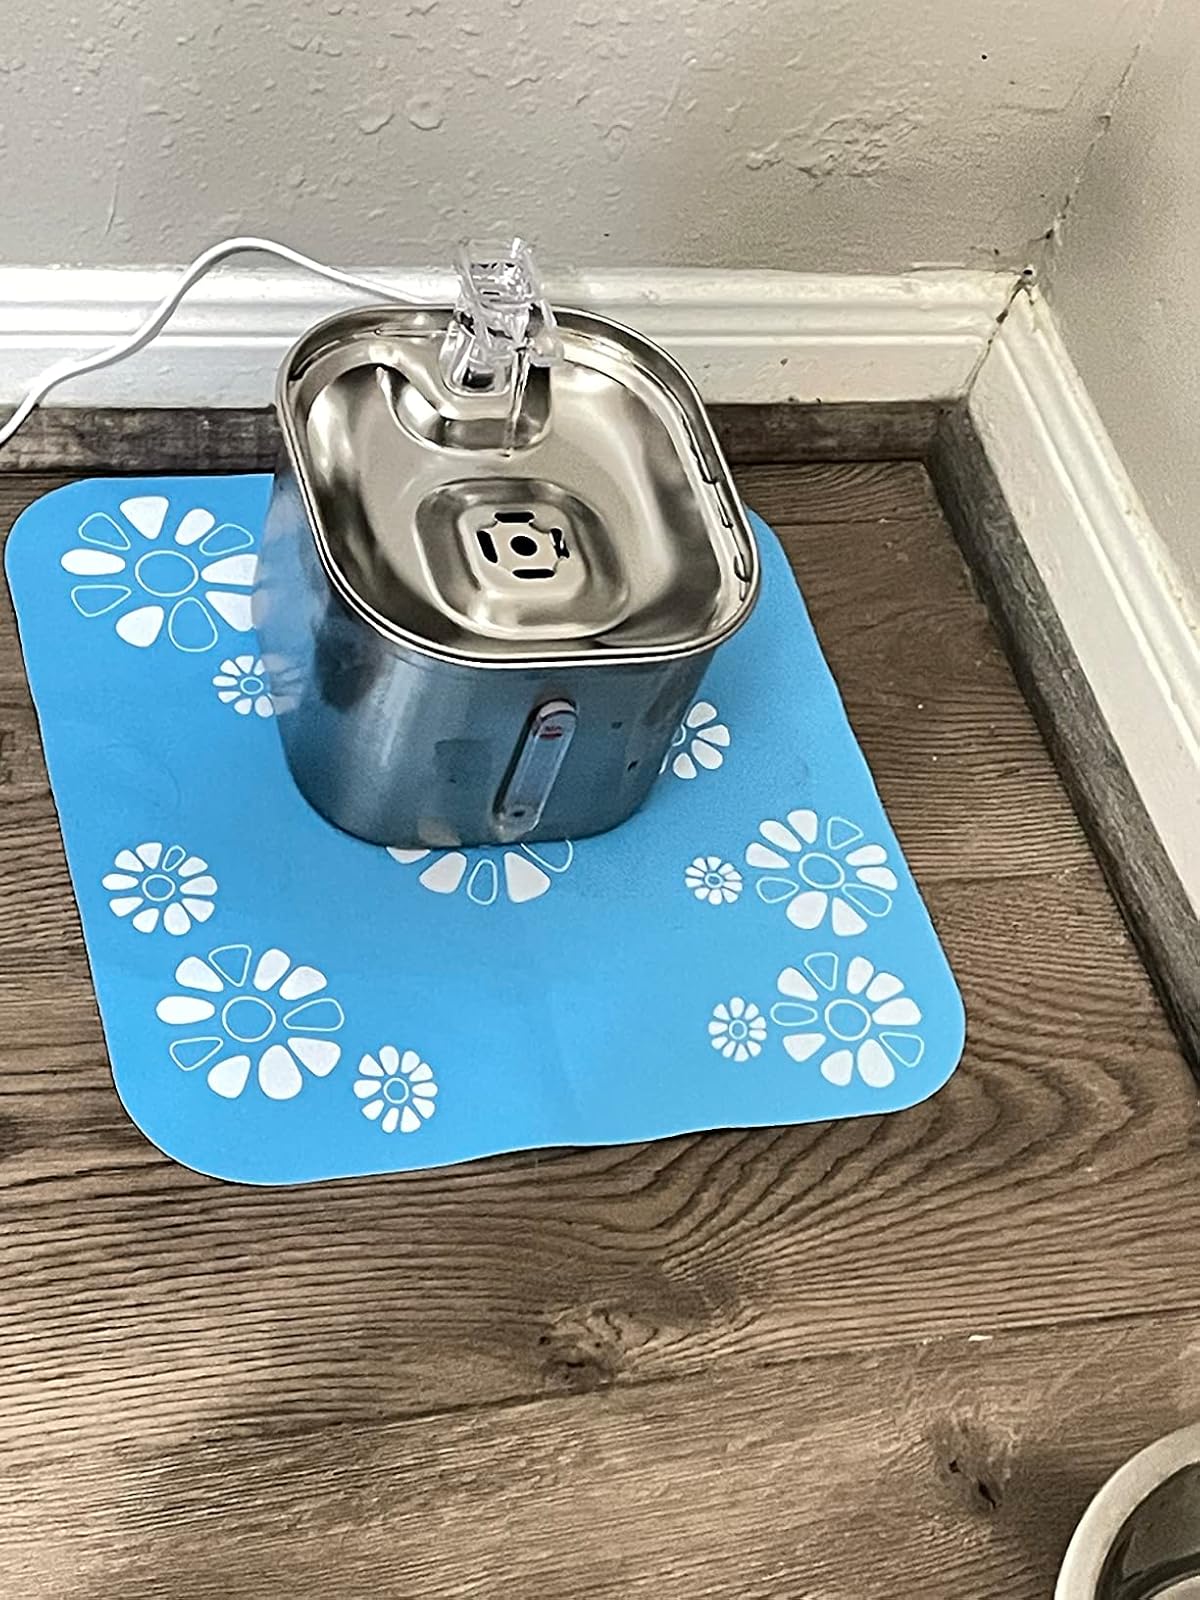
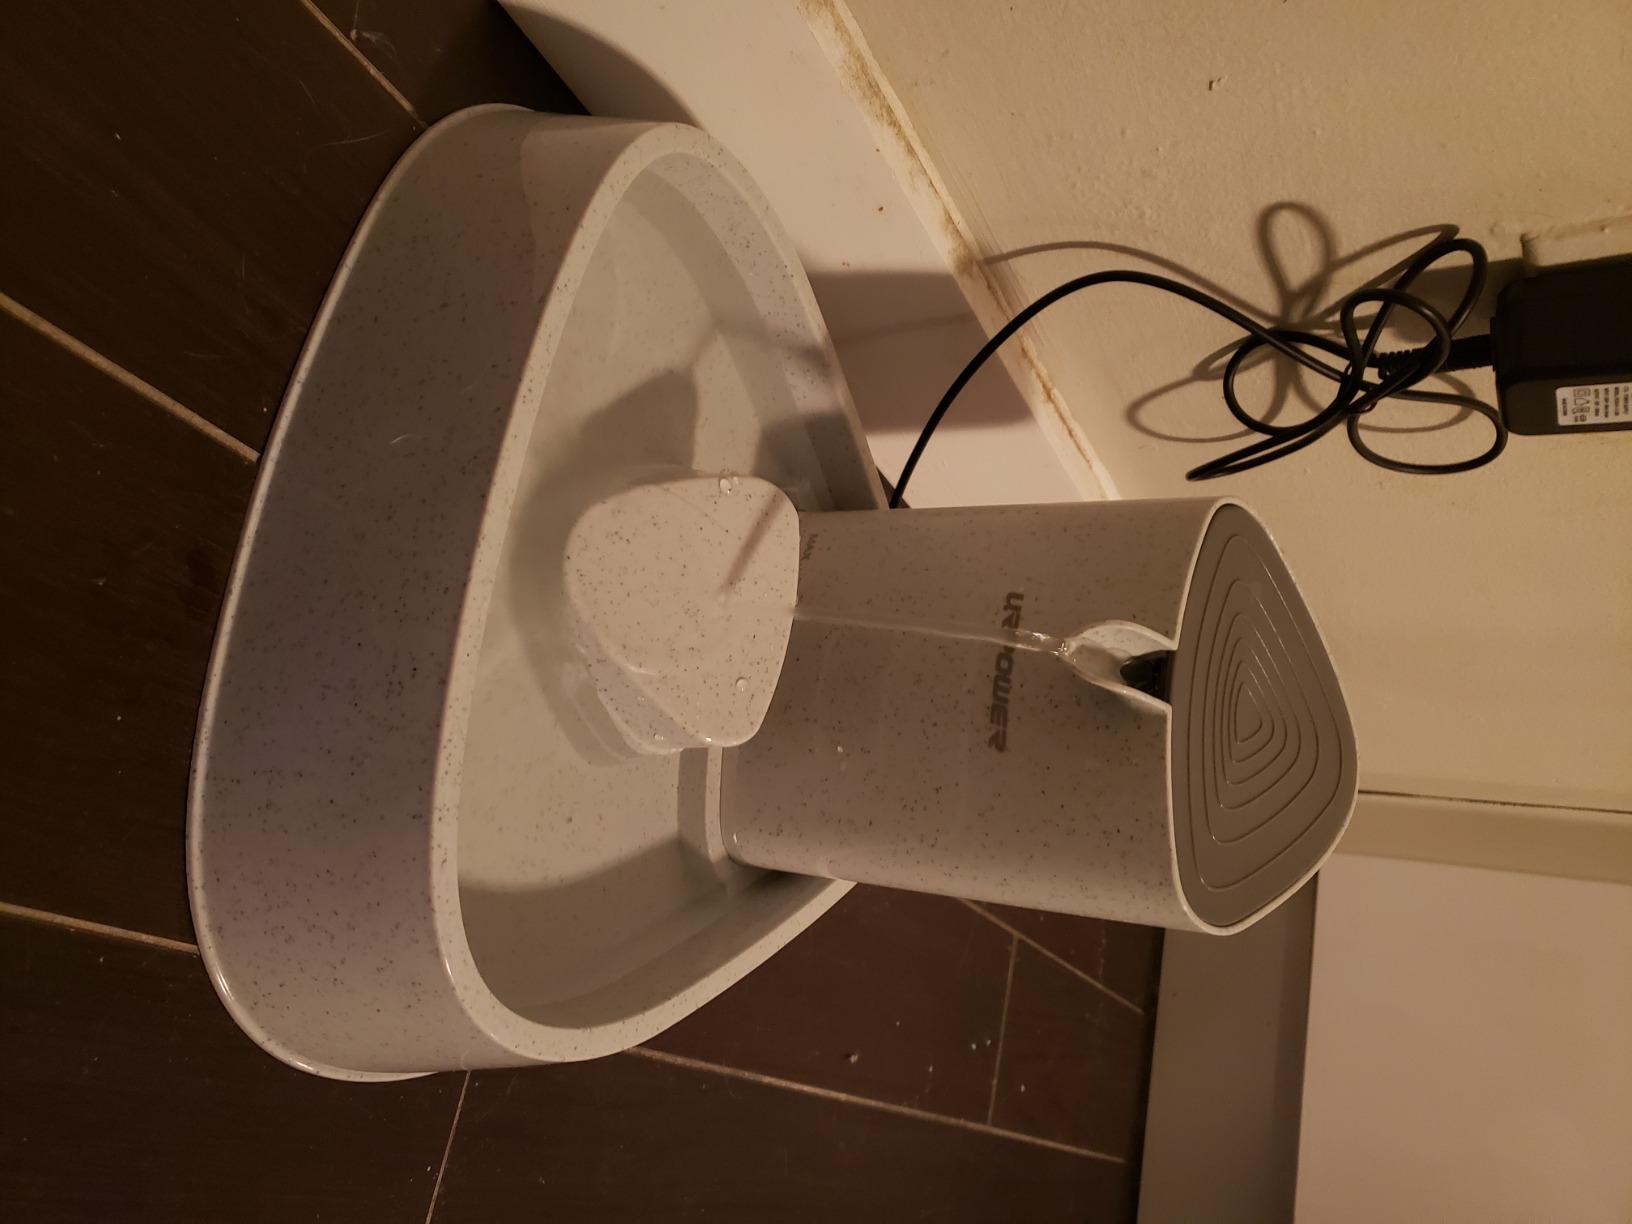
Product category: items_bowl
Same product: no